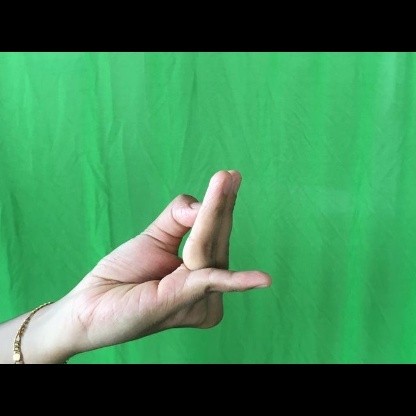
Mudra: Alapadmam